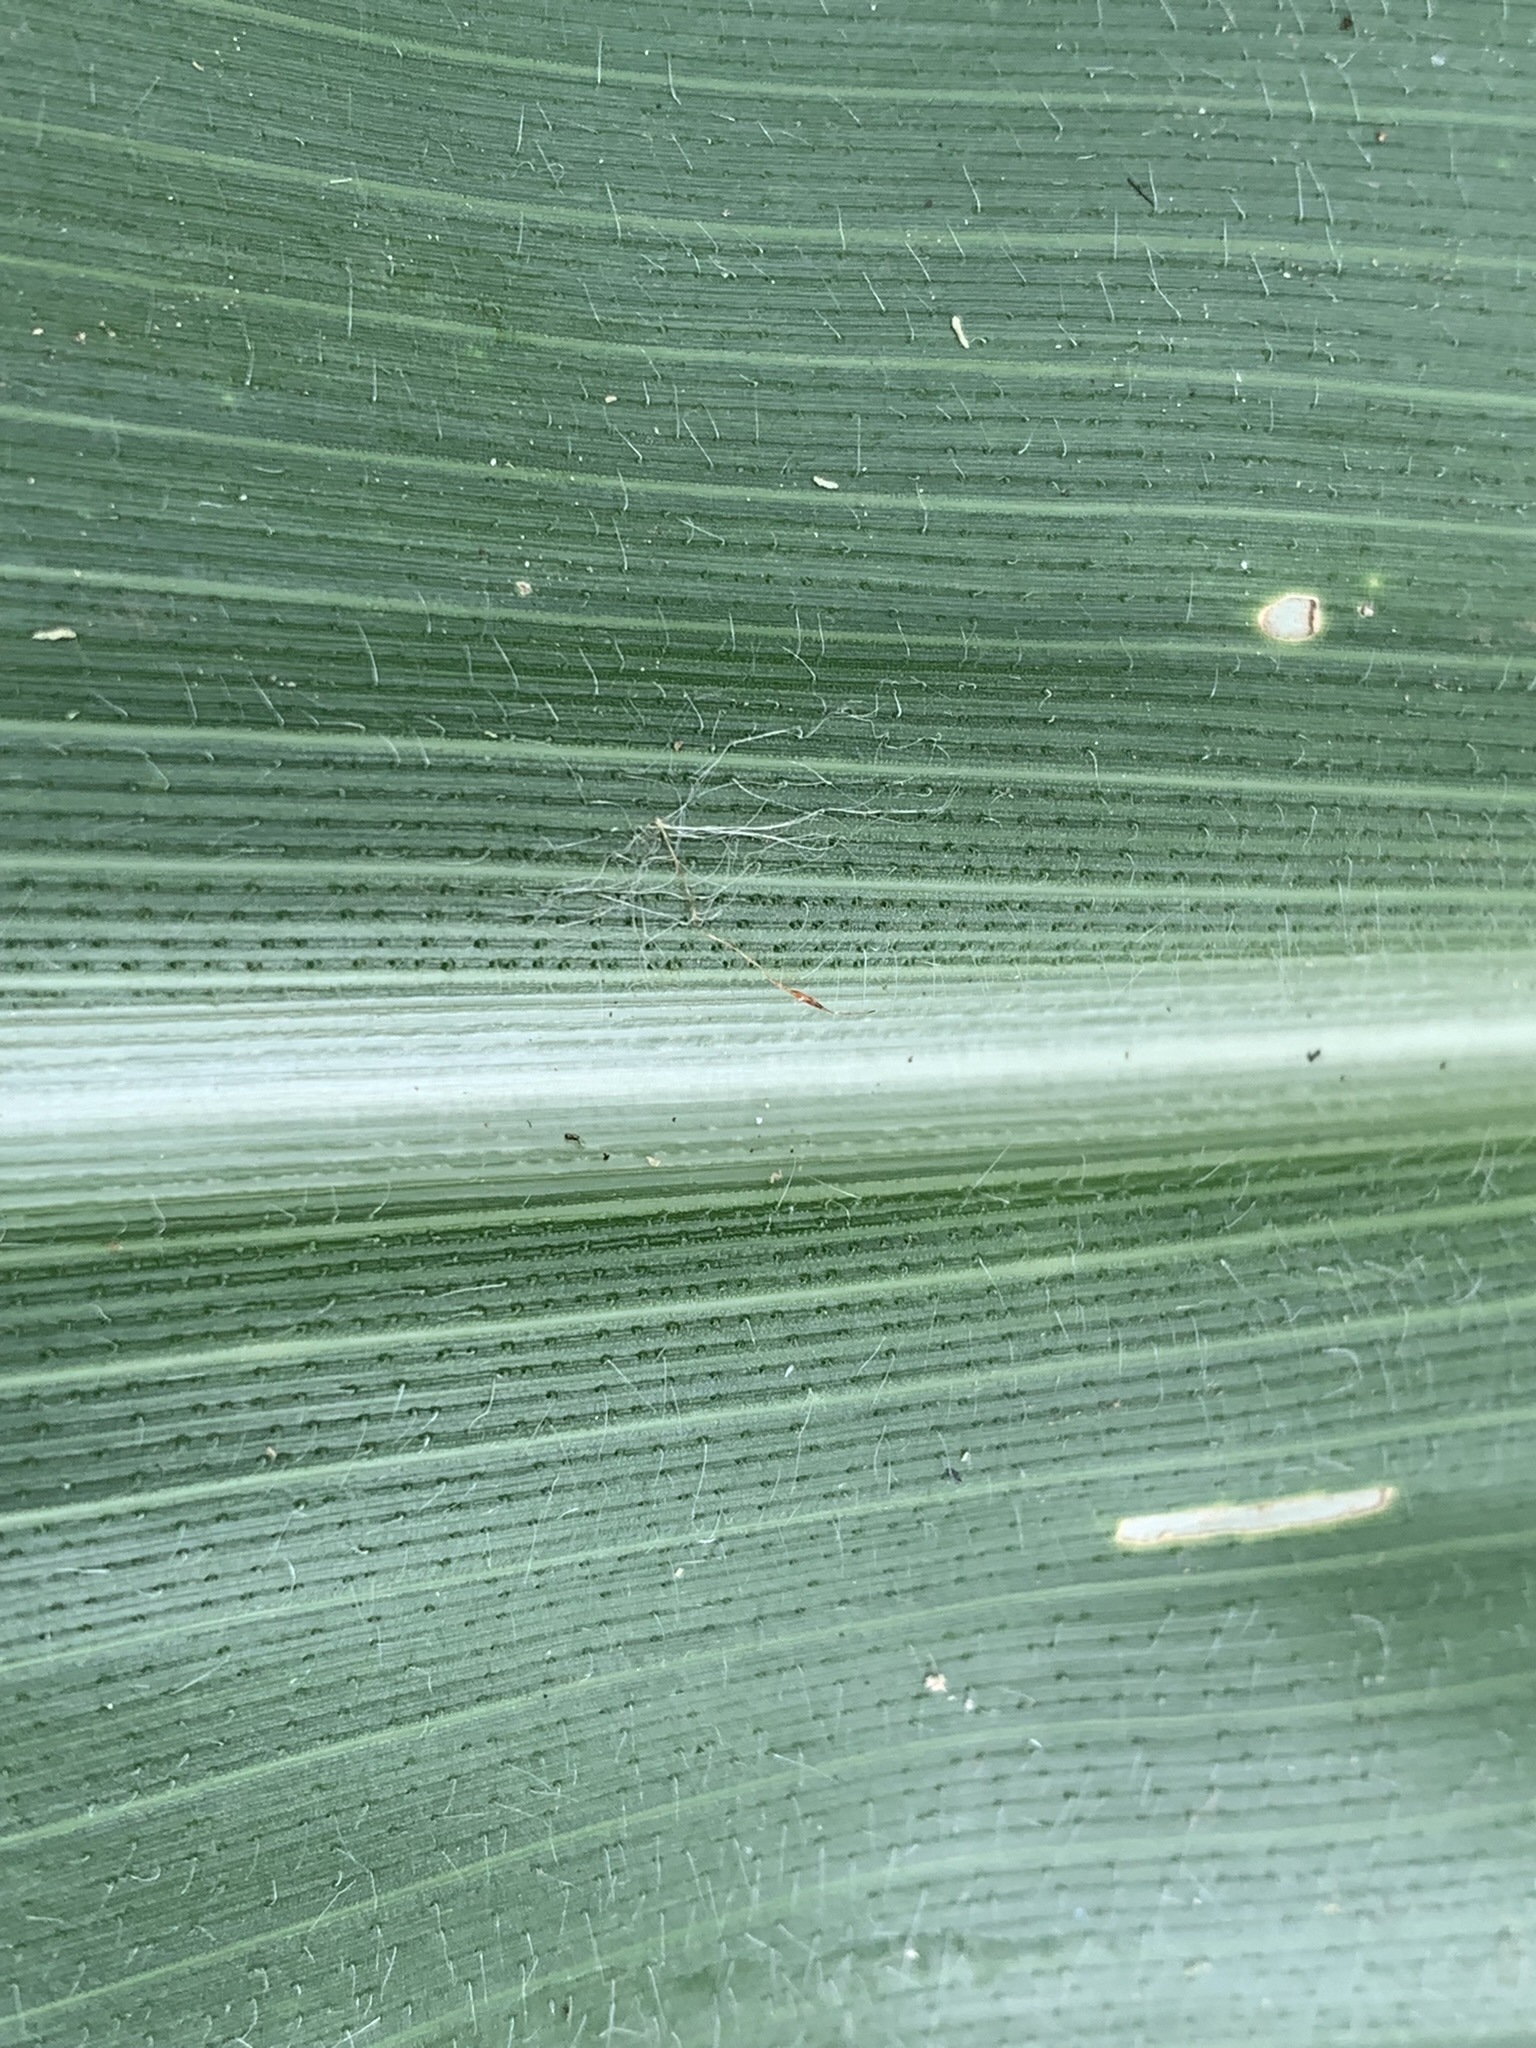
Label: Healthy